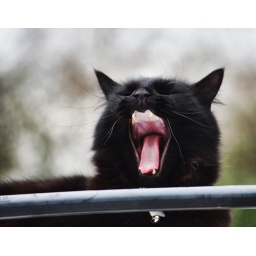
Franklin the black cat who we met at Chartwell House, in Kent and was happy to pose!